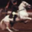
Label: horse